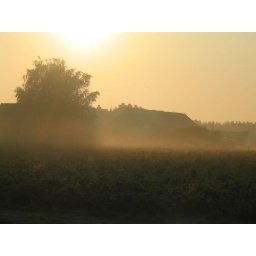
Sun rising over the field across our street